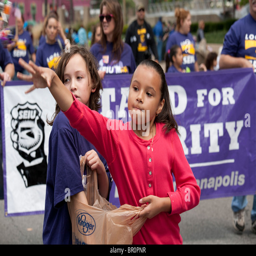
girls throw candy to spectators during the parade